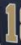
Number: 1